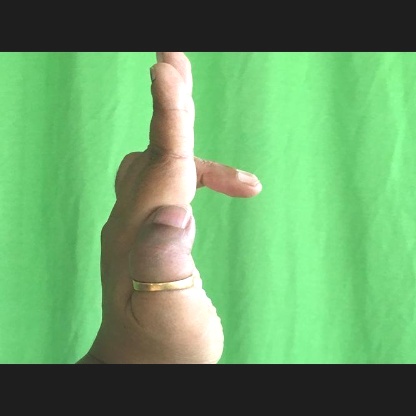
Mudra: Ardhapathaka